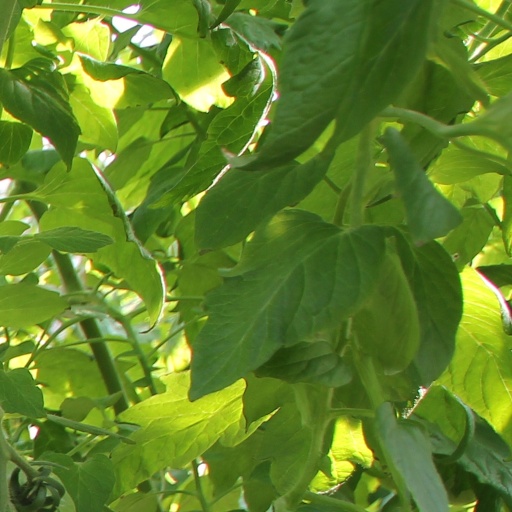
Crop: tomato